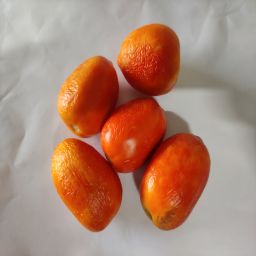
Crop: Tomato
Quality: Old